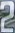
Number: 2